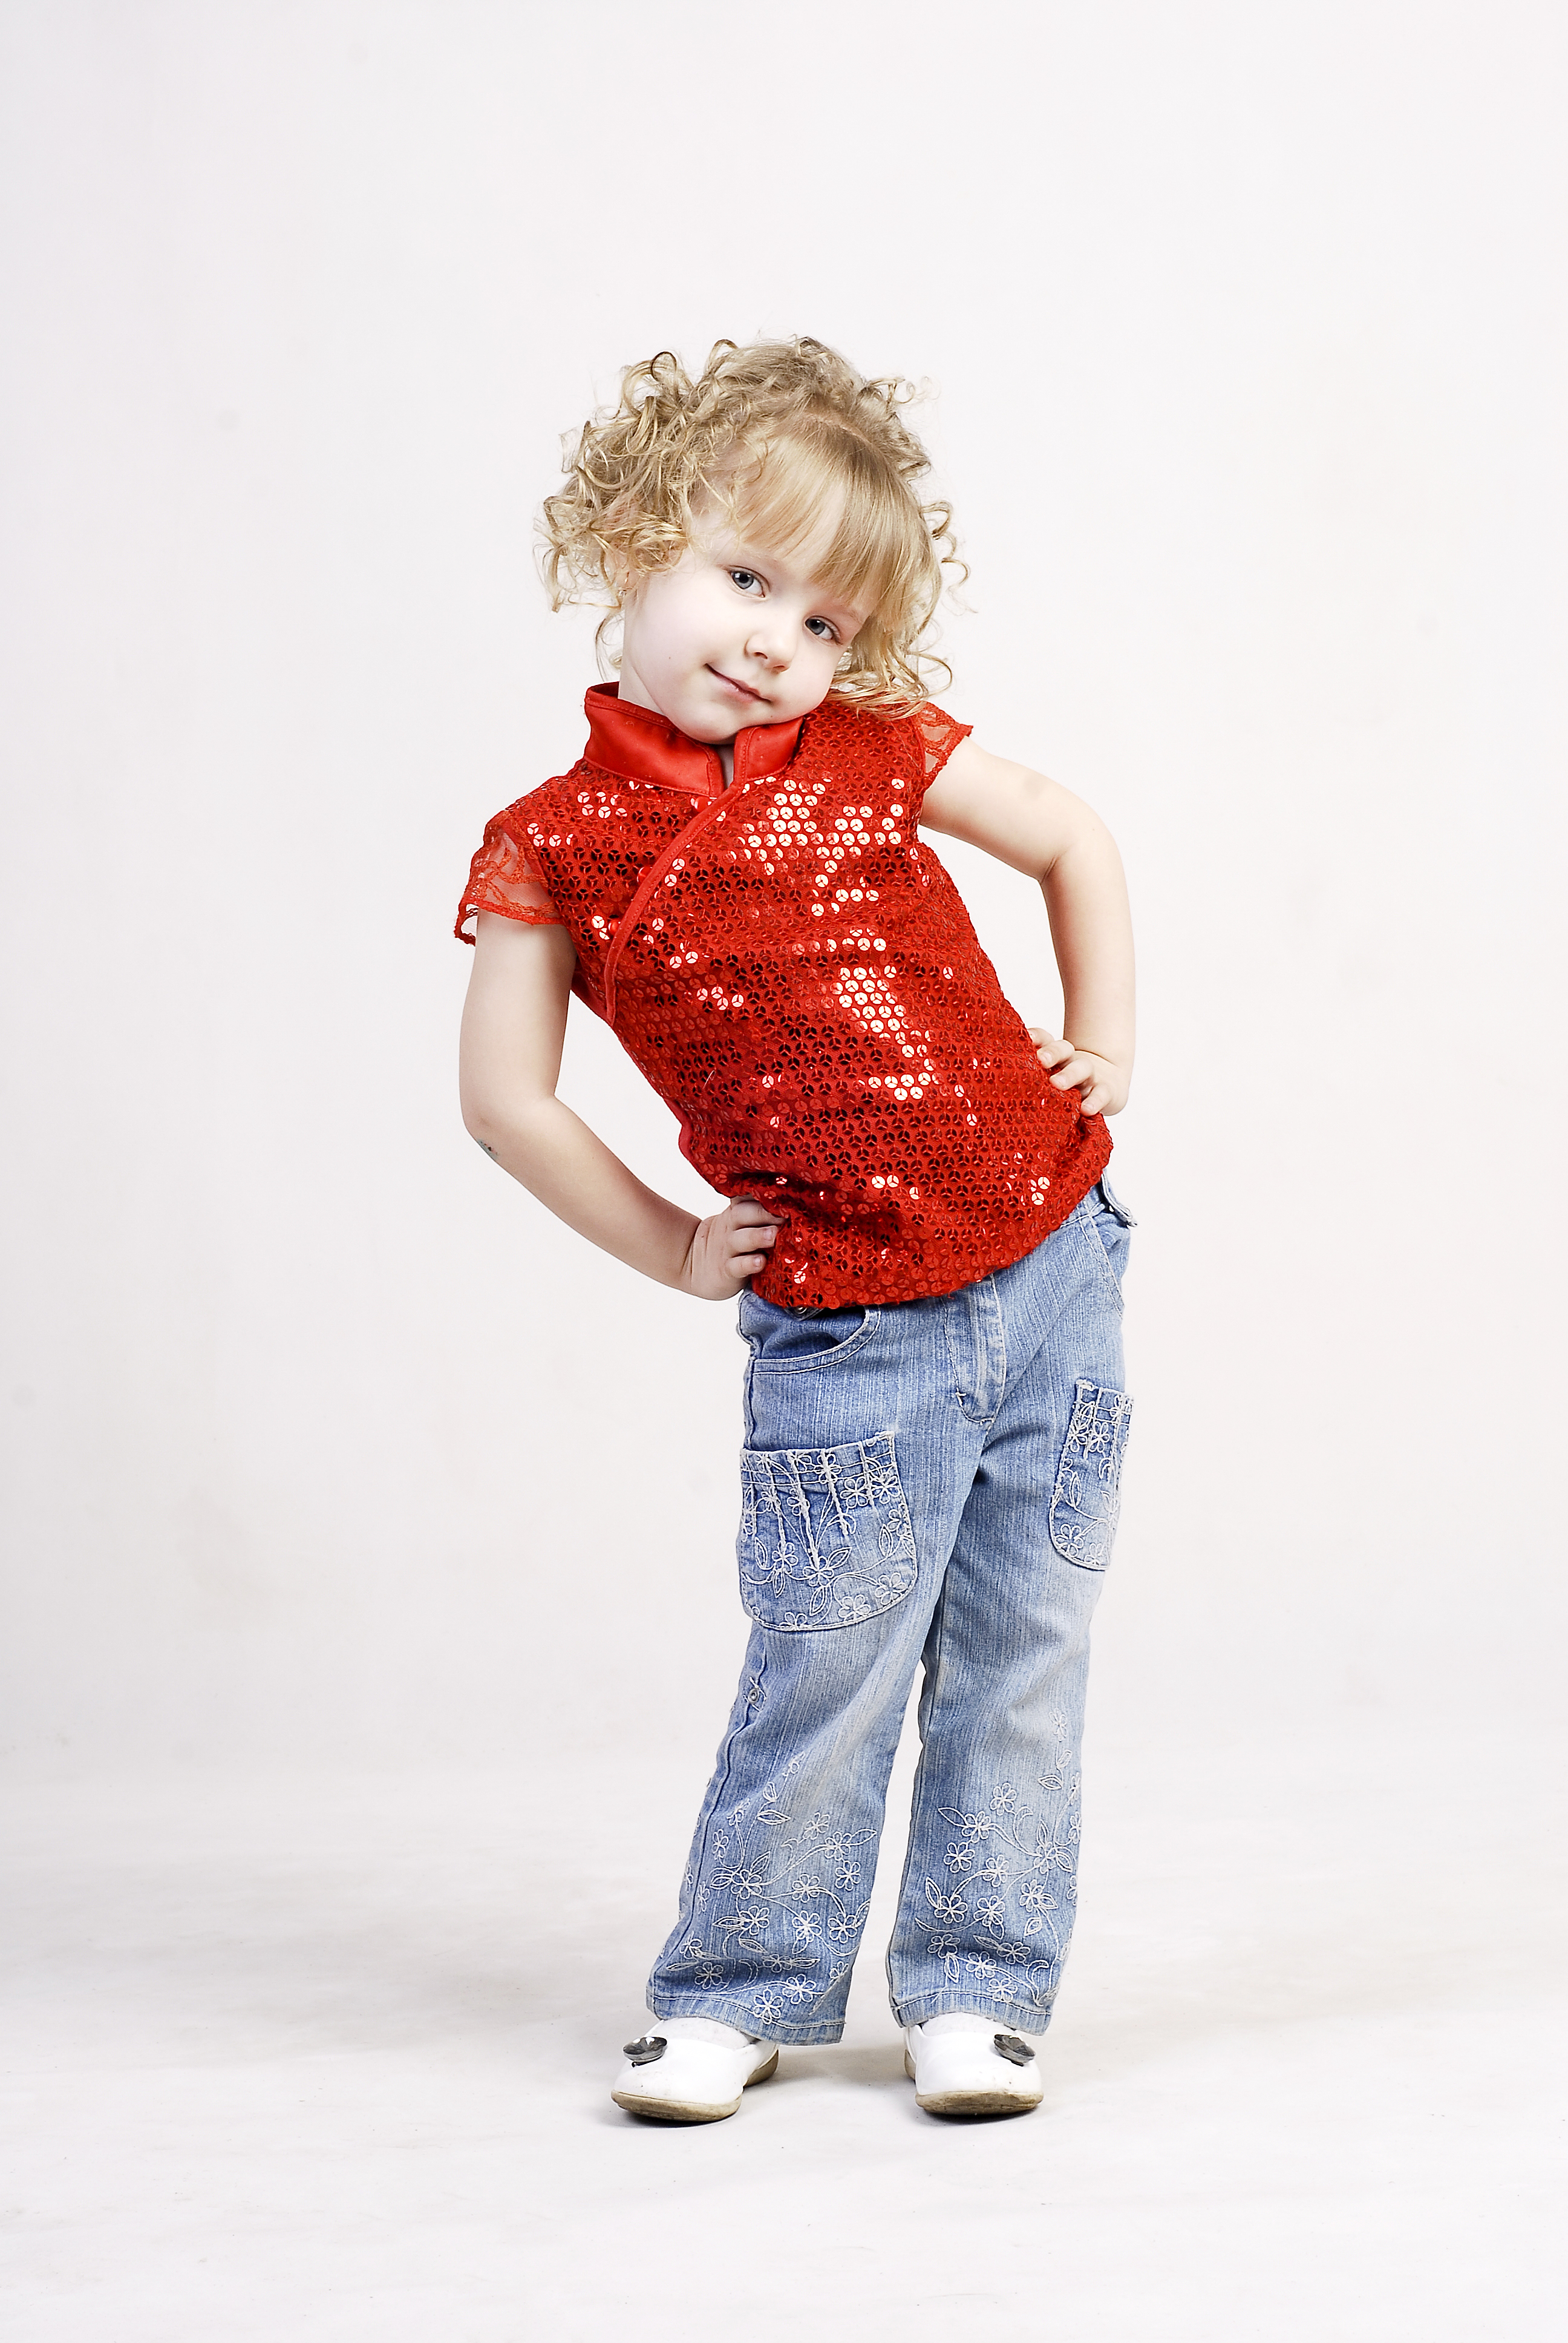
girl, white, red, clothing, standing, child, jeans, toddler, denim, fashion, child model, shoulder, joint, waist, leg, blond, fun, textile, photography, trousers, photo shoot, abdomen, sleeve, fashion design, trunk, play, sitting, smile, gesture, style